Jürgen Kriz

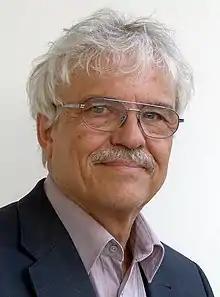
Jürgen Kriz

Jürgen Kriz (born 5 December 1944 in Ehrhorn/Soltau, Germany) is a German psychologist, psychotherapist and emeritus professor for psychotherapy and clinical psychology at the Osnabrück University, Germany. He is a prominent thinker in systems theory and the founder of the person-centered systems theory – a multi-level concept for the understanding of processes in psychotherapy, counseling, coaching and clinical psychology.